Thomas Goree Unit

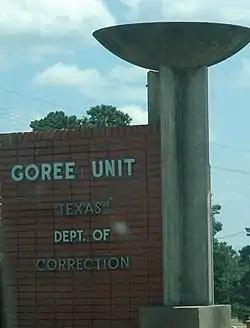

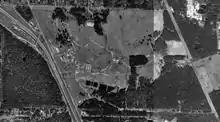
Aerial photograph of the Goree Unit, January 23, 1995, U.S. Geological Survey

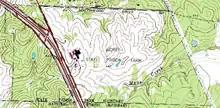
Topographical map of the Goree Unit, July 1, 1976, U.S. Geological Survey

The Thomas Goree Unit (GR) is a Texas Department of Criminal Justice men's prison, located in Huntsville, Texas, south of downtown Huntsville on Texas State Highway 75 South. The Goree Unit is located within Region I. First opened in 1911, it served as the only women's correctional facility in Texas until 1982, after the women were moved to state prisons in Gatesville. For a period Goree held the state's sole female death row inmate, until her conviction was changed to a non-capital offense. There was more than one death row female at Goree in 1979.